Colchester County

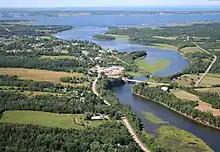
The village of Tatamagouche

The Municipality of the County of Colchester is governed by a municipal council composed of a Mayor elected at-large and 11 Councillors elected to represent districts. Municipal Council is responsible oversee the provision of the services of municipal government. Municipal governments in Nova Scotia are Council–manager governments, meaning that the Council provides policy direction and approves the budget, and the Chief Administrative Officer oversees the administrative operations and implement Council's policies. Directly delivered services include services such as fire protection, public works, roads, and water. The municipality participates in shared services, such as police, solid waste management, library services, and the Rath Eastlink Community Centre.